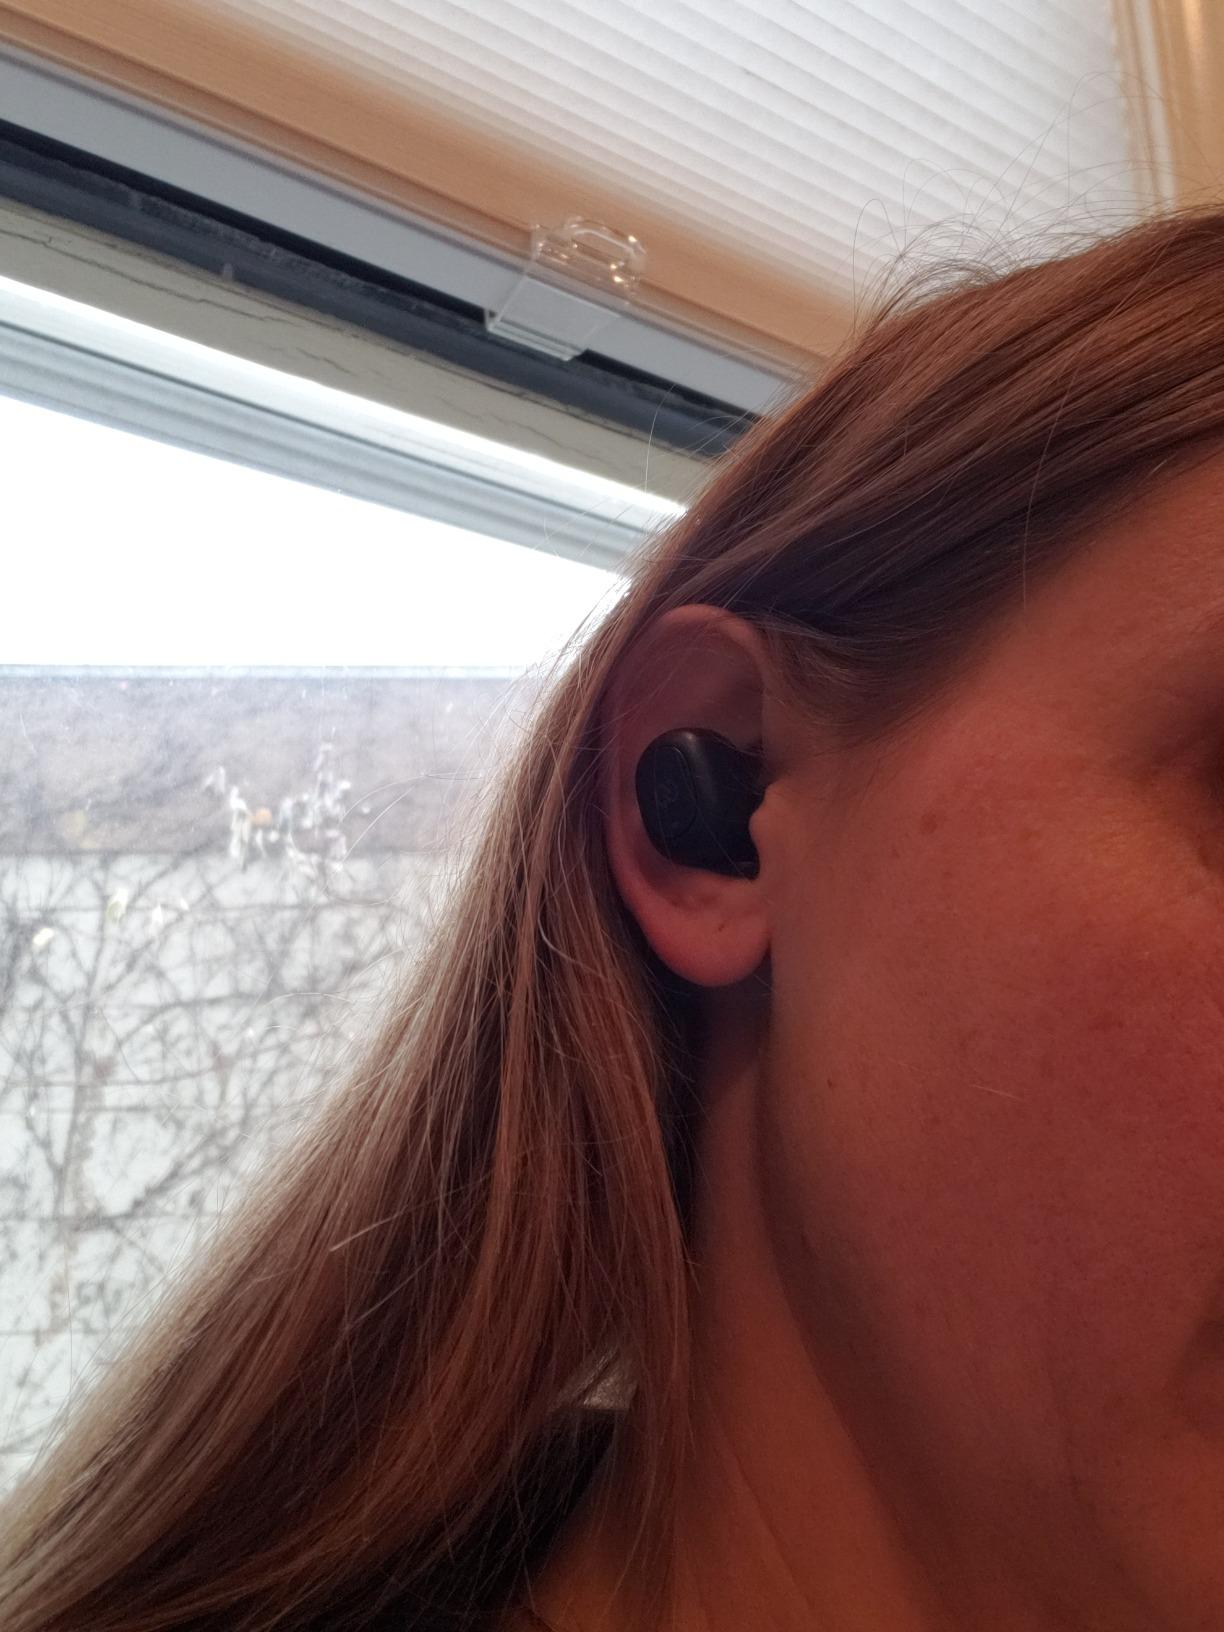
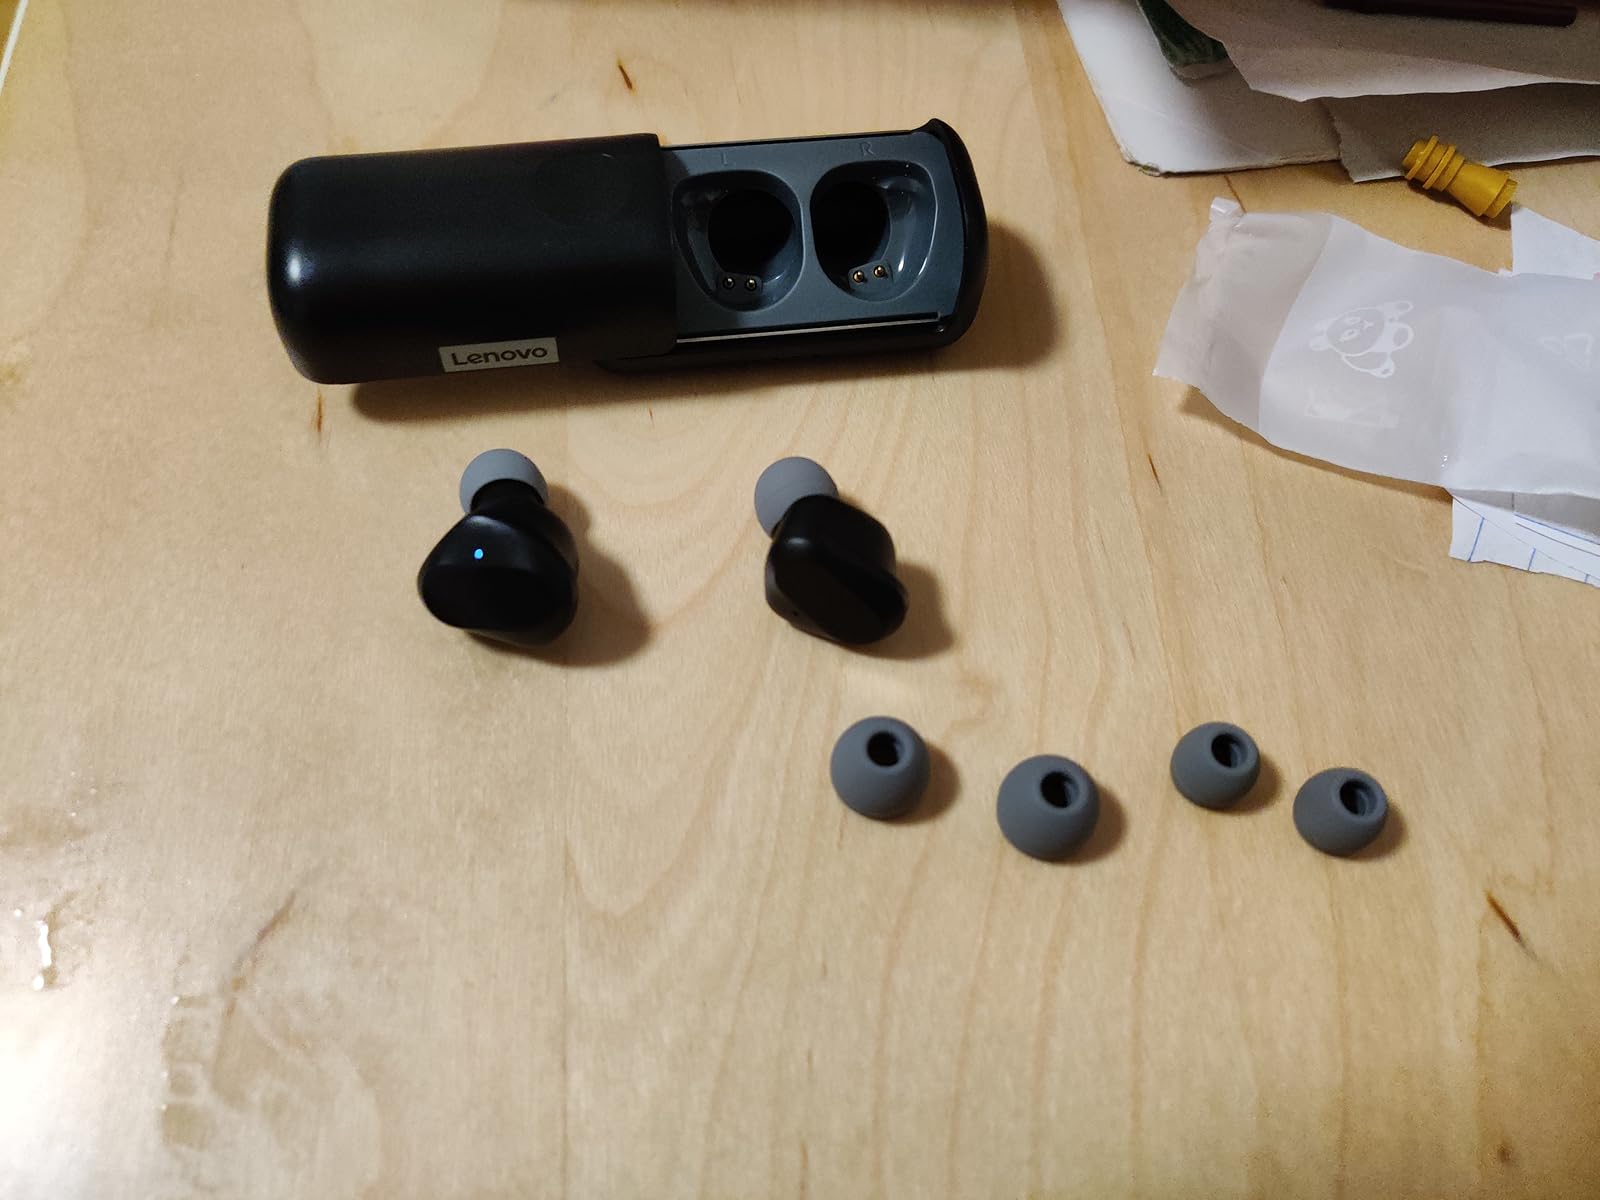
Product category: earbuds
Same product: no